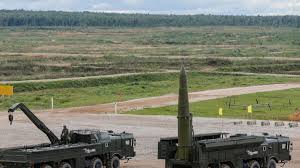
Label: Air Defense